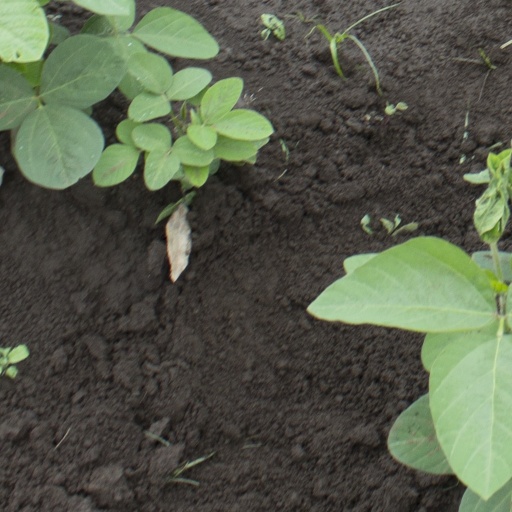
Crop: soybean